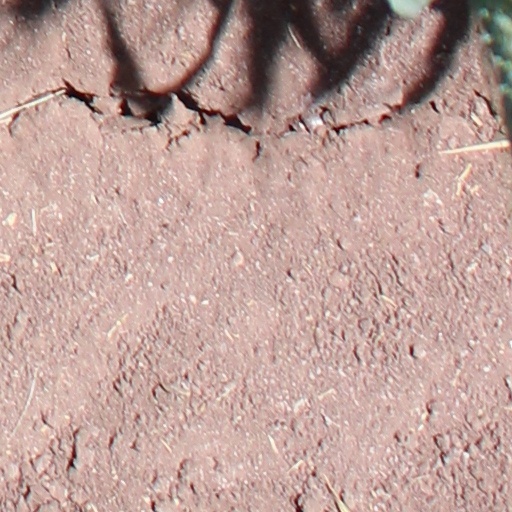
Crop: wheat